Tom Gill (actor)

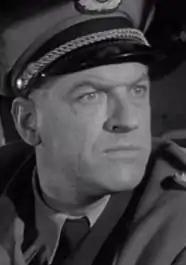
in TV's "The Invisible Man" (1959)

Tom Gill (26 July 1916 – 22 July 1971) was a British actor who was born in Newcastle upon Tyne, Northumberland, England. He made his stage debut in 1935, and his theatre work included the original production of Noël Coward's "After the Ball" at the Globe Theatre in 1954. In 1951 he appeared at the Duchess Theatre in London's West End in the comedy play "The Happy Family" by Michael Clayton Hutton and reprised his role in the subsequent film adaptation.